Hattie Tyng Griswold

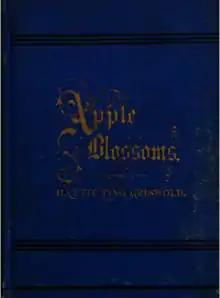
"Apple-blossoms" (1874)

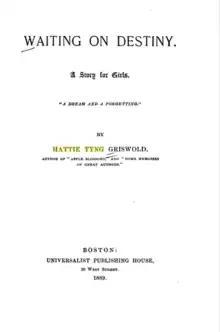
"Waiting on Destiny: A Story for Girls" (1889)

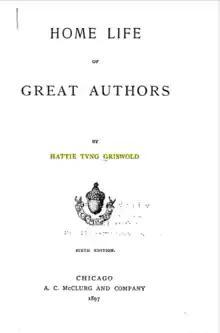
"Home Life of Great Authors" (1897)

Her acquaintance with Mason led to her becoming a member of his family when she was about 18 years old, and she passed several months teaching school in Winnetka, Illinois, where he resided. Very soon after, Rev. Daniel Parker Livermore took the editorial charge of the "New Covenant", and Griswold began a pleasant acquaintance with his wife, Mary A. Livermore, who assisted her in many ways, with kindness and attention. Griswold was now an established contributor to Willis's "New York Home Journal" and Charles Godfrey Leland's "Knickerbocker Magazine". She had established a permanent friendship with both of these editors, which was pleasant and useful to her. Willis said of her: "Her imaginings are delicate, and the simplicity with which she expresses her thoughts charms me". She was at this time writing stories for several papers and periodicals, for which she received remuneration, such as "Old and New", "The Christian Register", "Boston Commonwealth", and other publications.